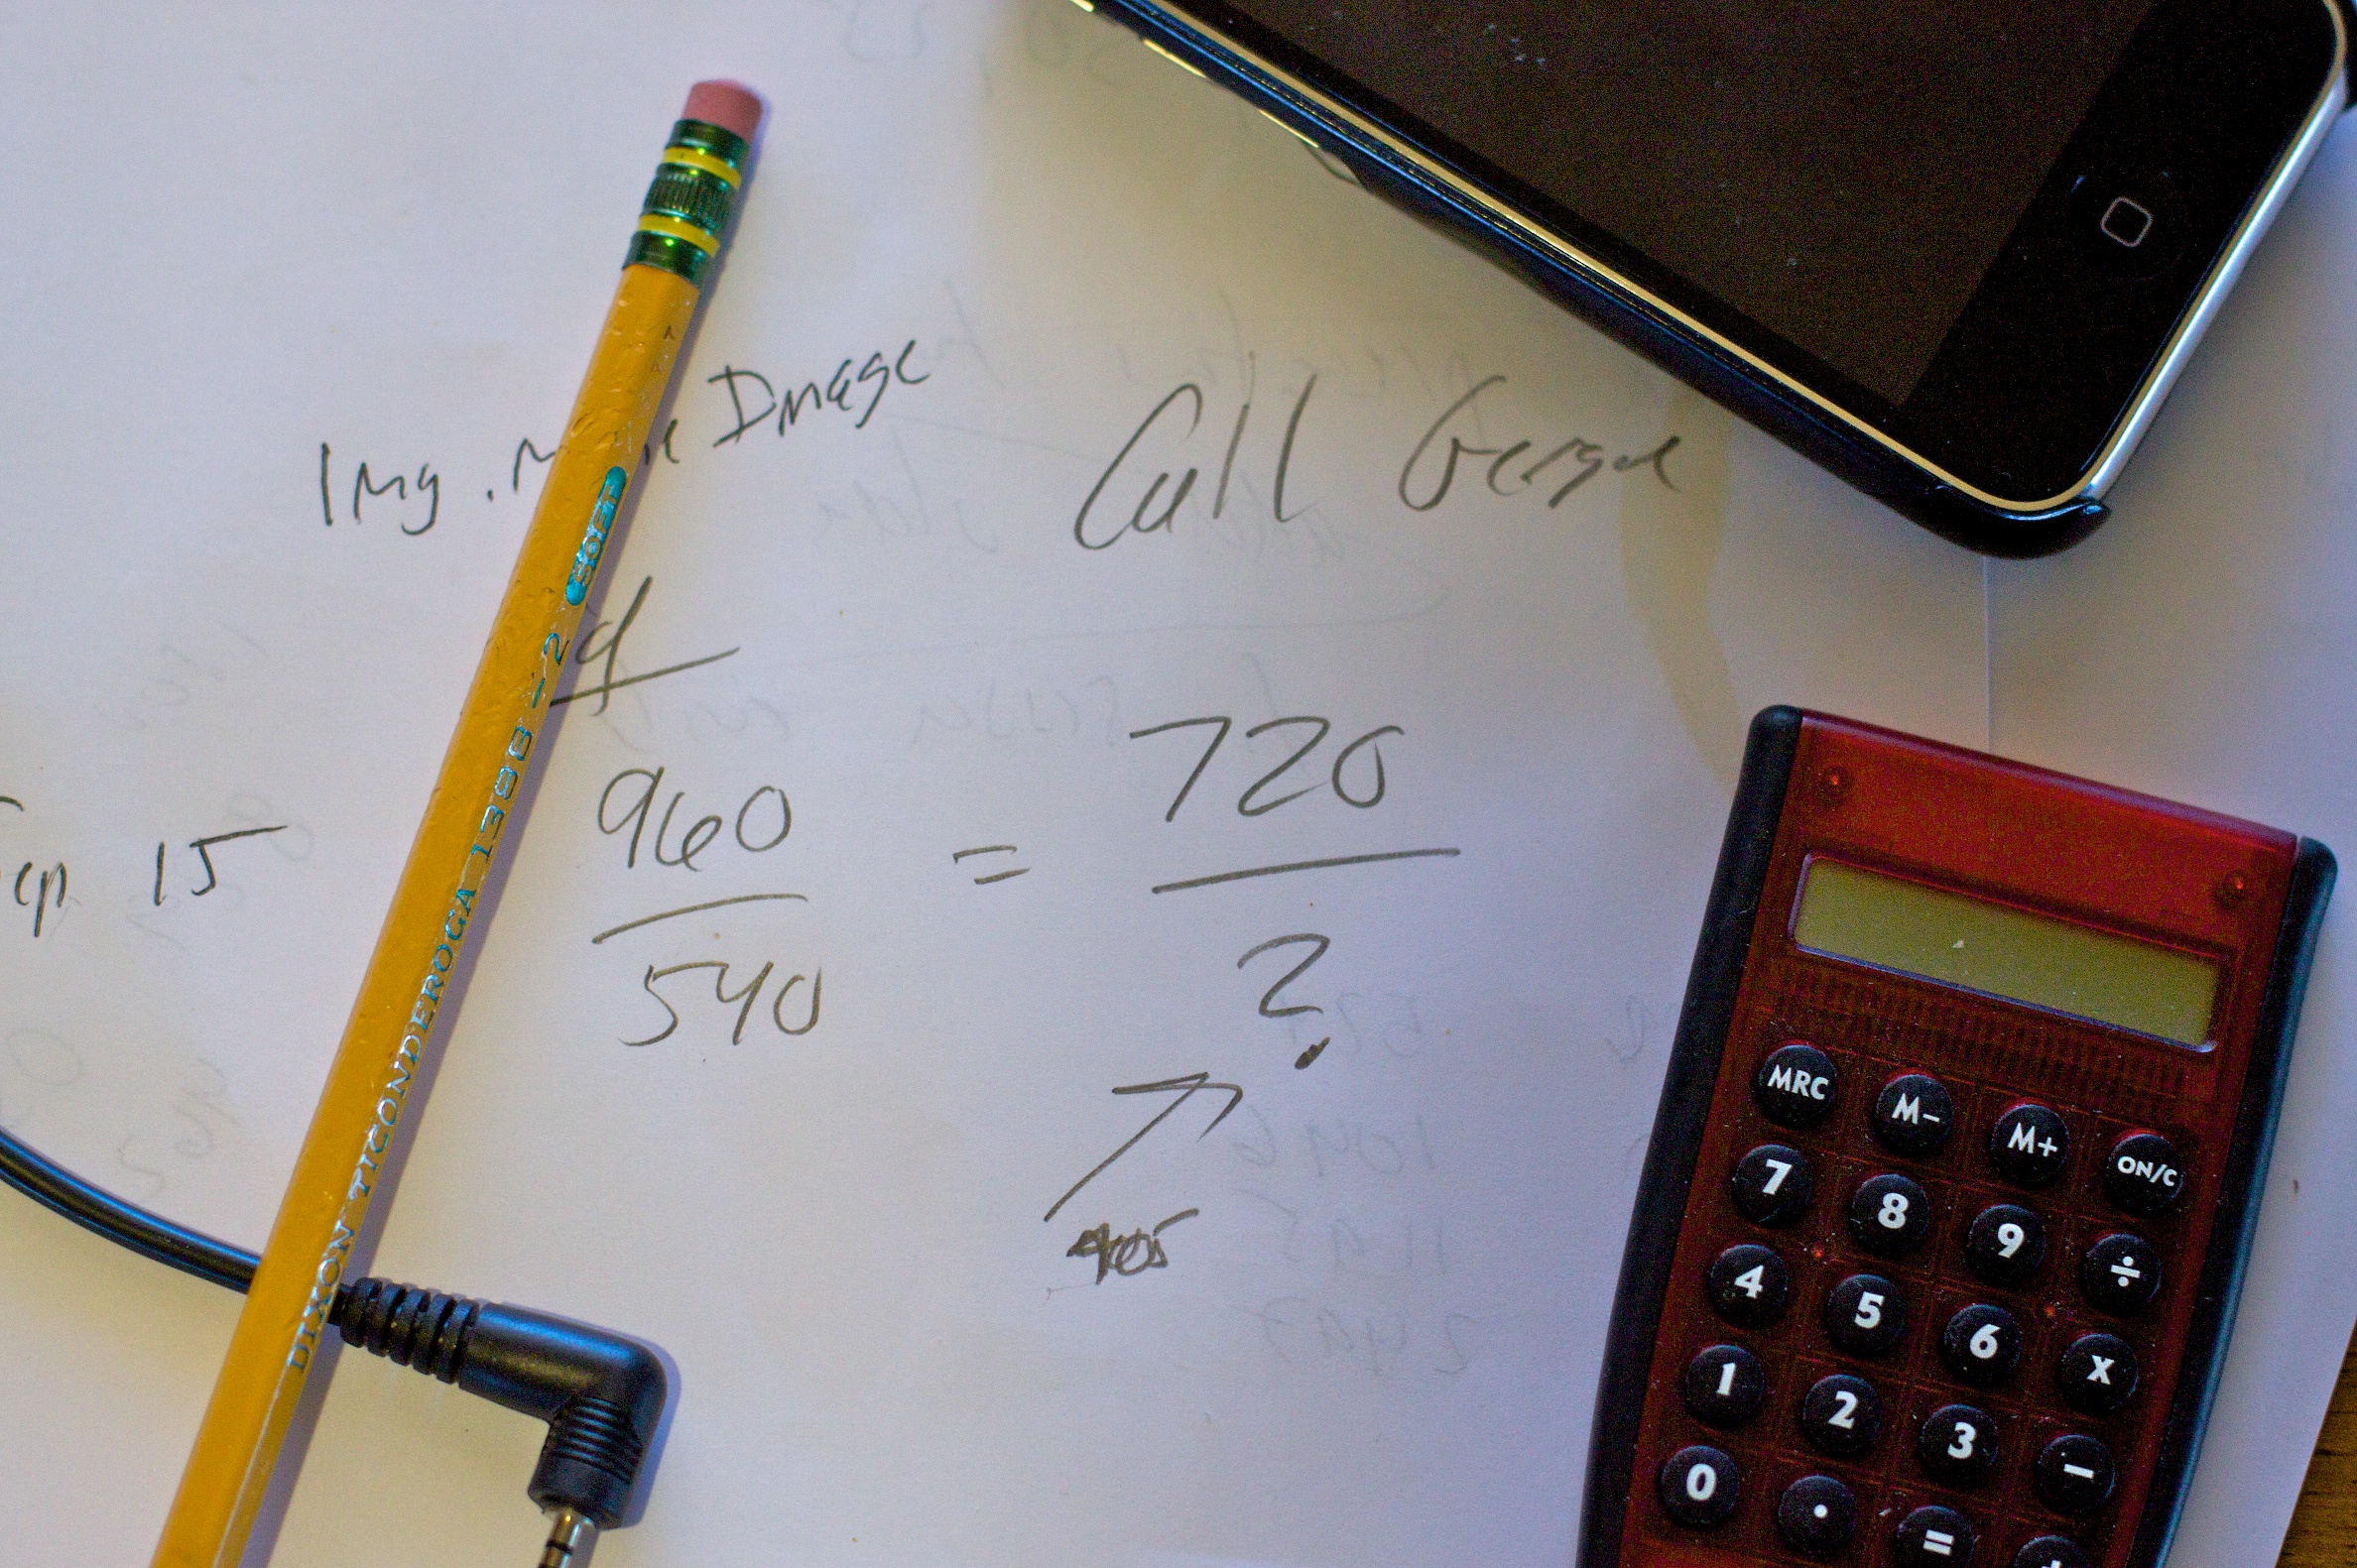
writing, mobile phone, math, dailyshoot, office equipment